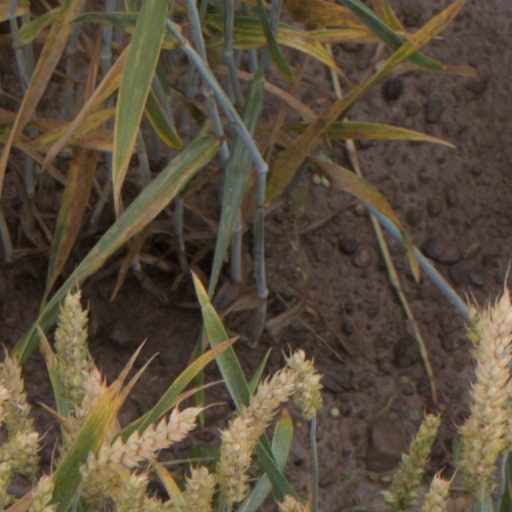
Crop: wheat